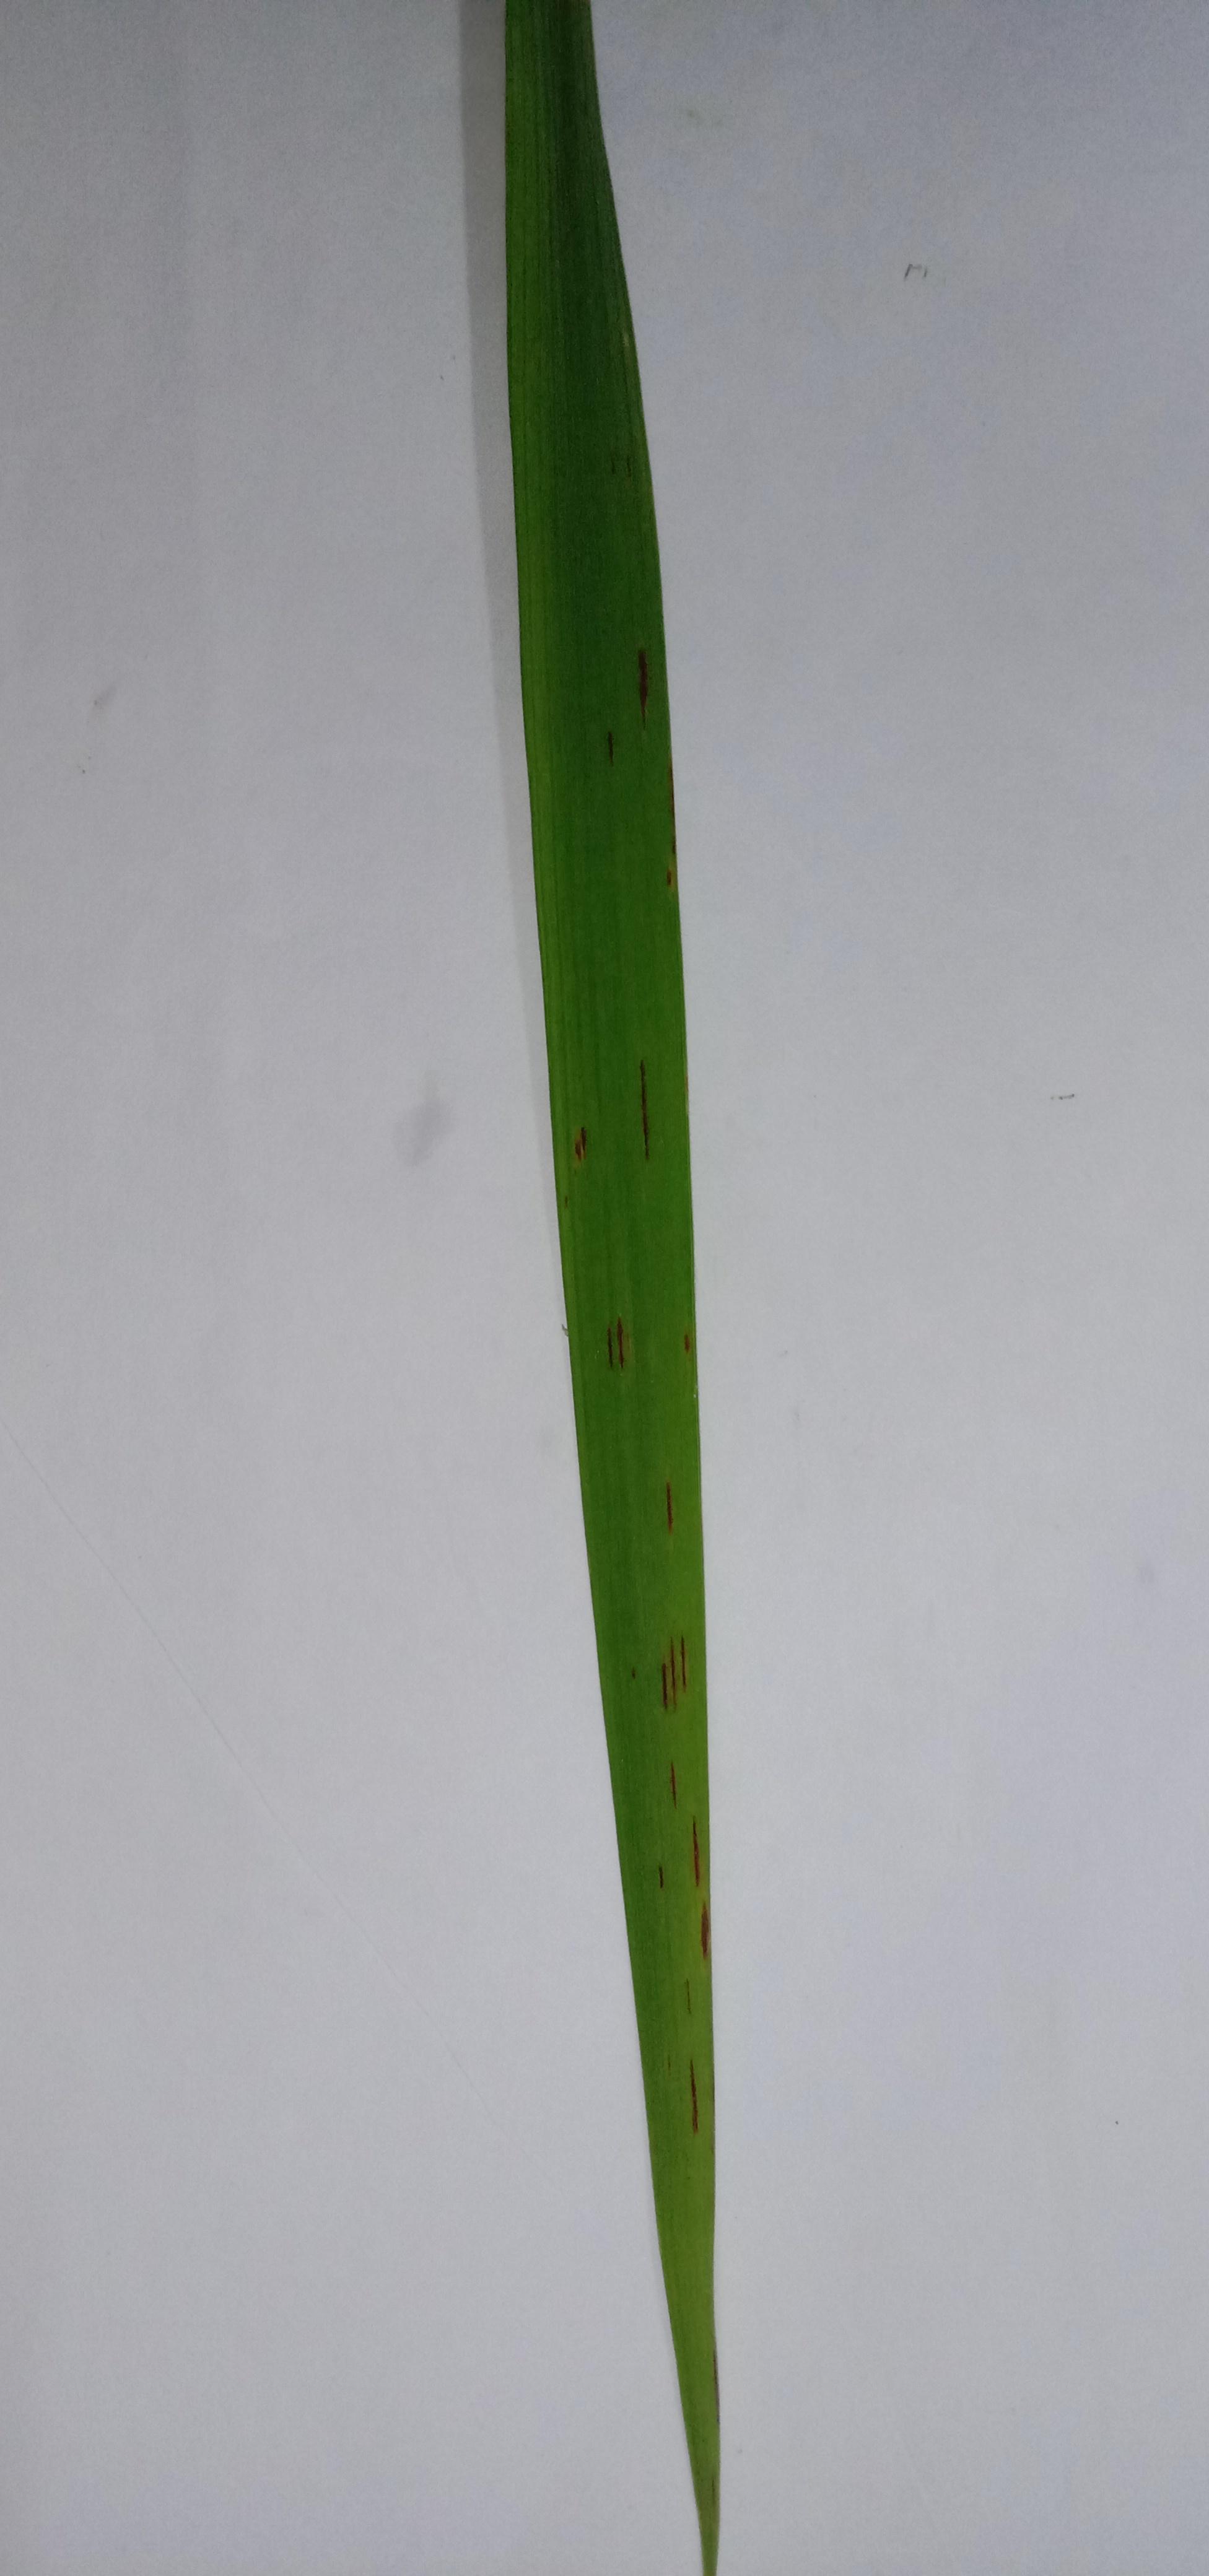
Label: Rice___Leaf_Blast